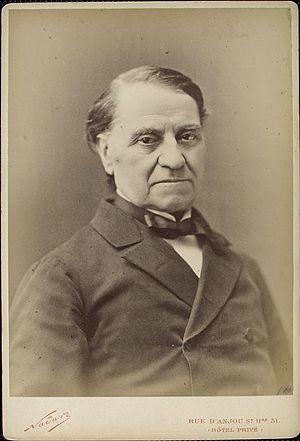
Louis Jean Joseph Blanc est un journaliste et historien français, qui fut membre du gouvernement provisoire de 1848 et député sous la Troisième République.